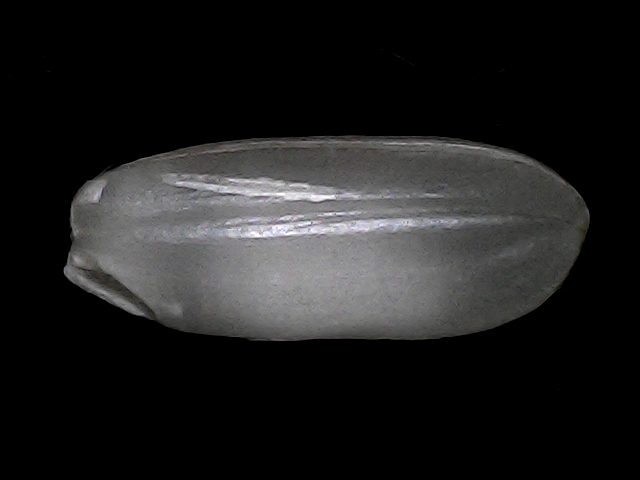
Rice variety: BRRI74